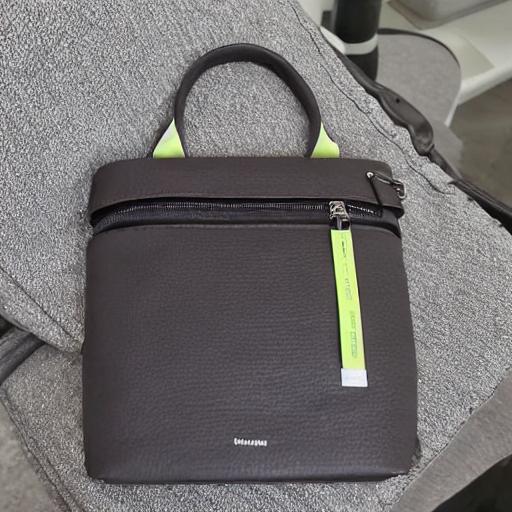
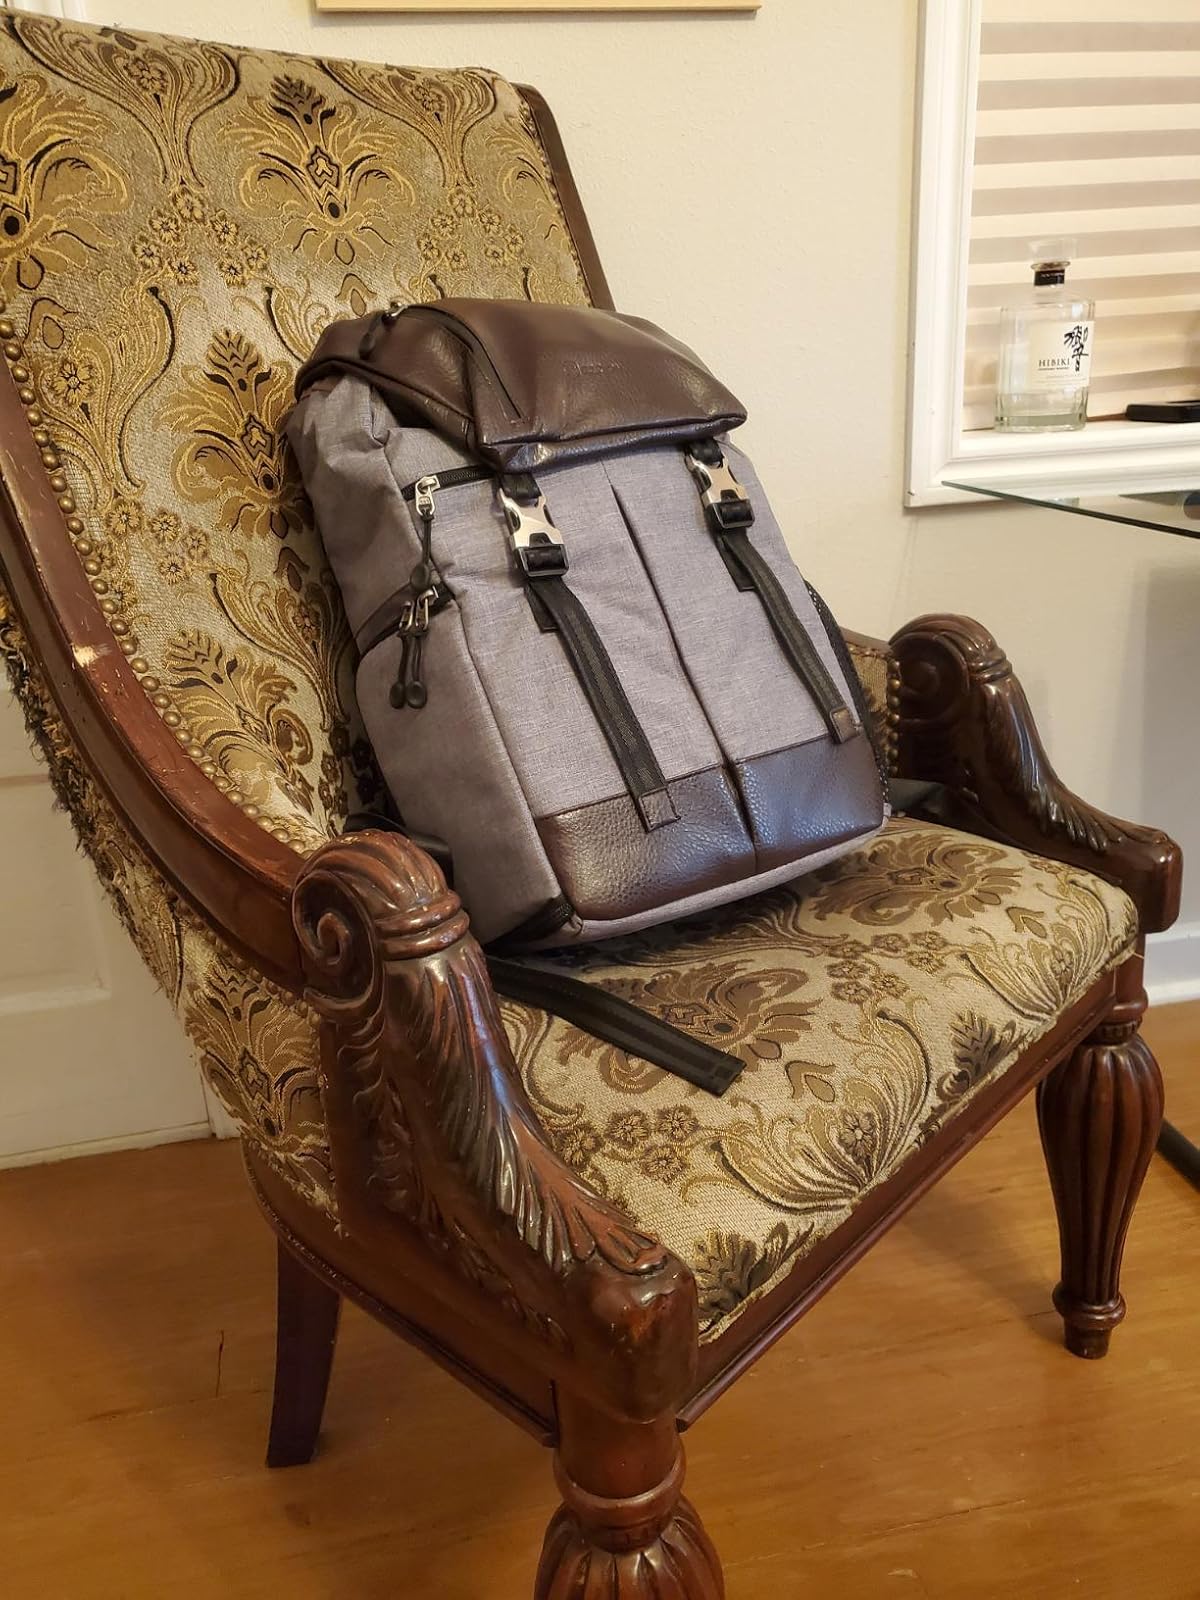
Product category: bag
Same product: no